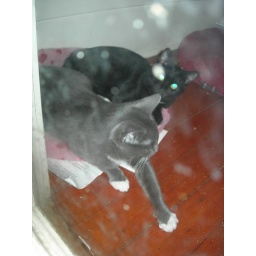
Cuddling in the Valentine's cat bed